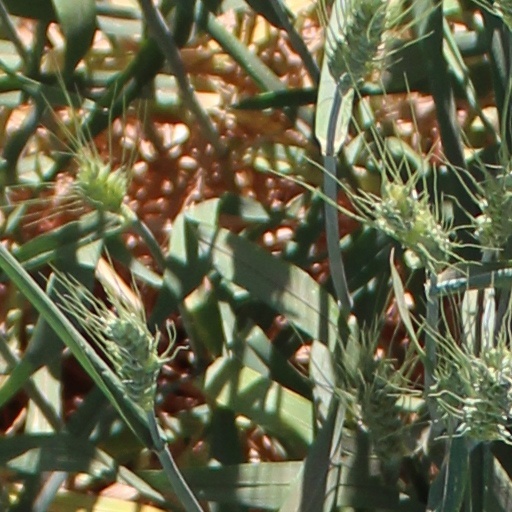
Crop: wheat